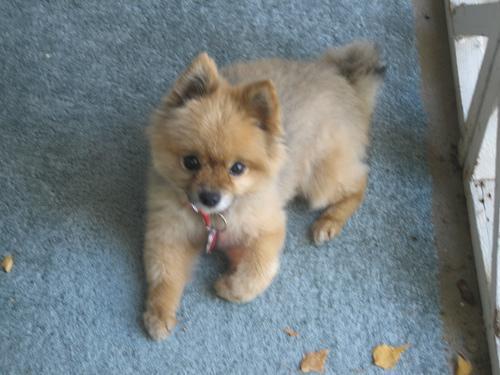
Pomeranian